Mohammad Hadi Karimi

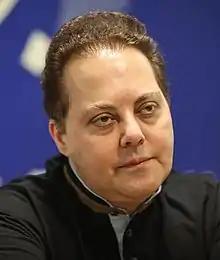

Mohammad Hadi Karimi (born September 6, 1974, Tehran), is an Iranian film director and screenwriter.